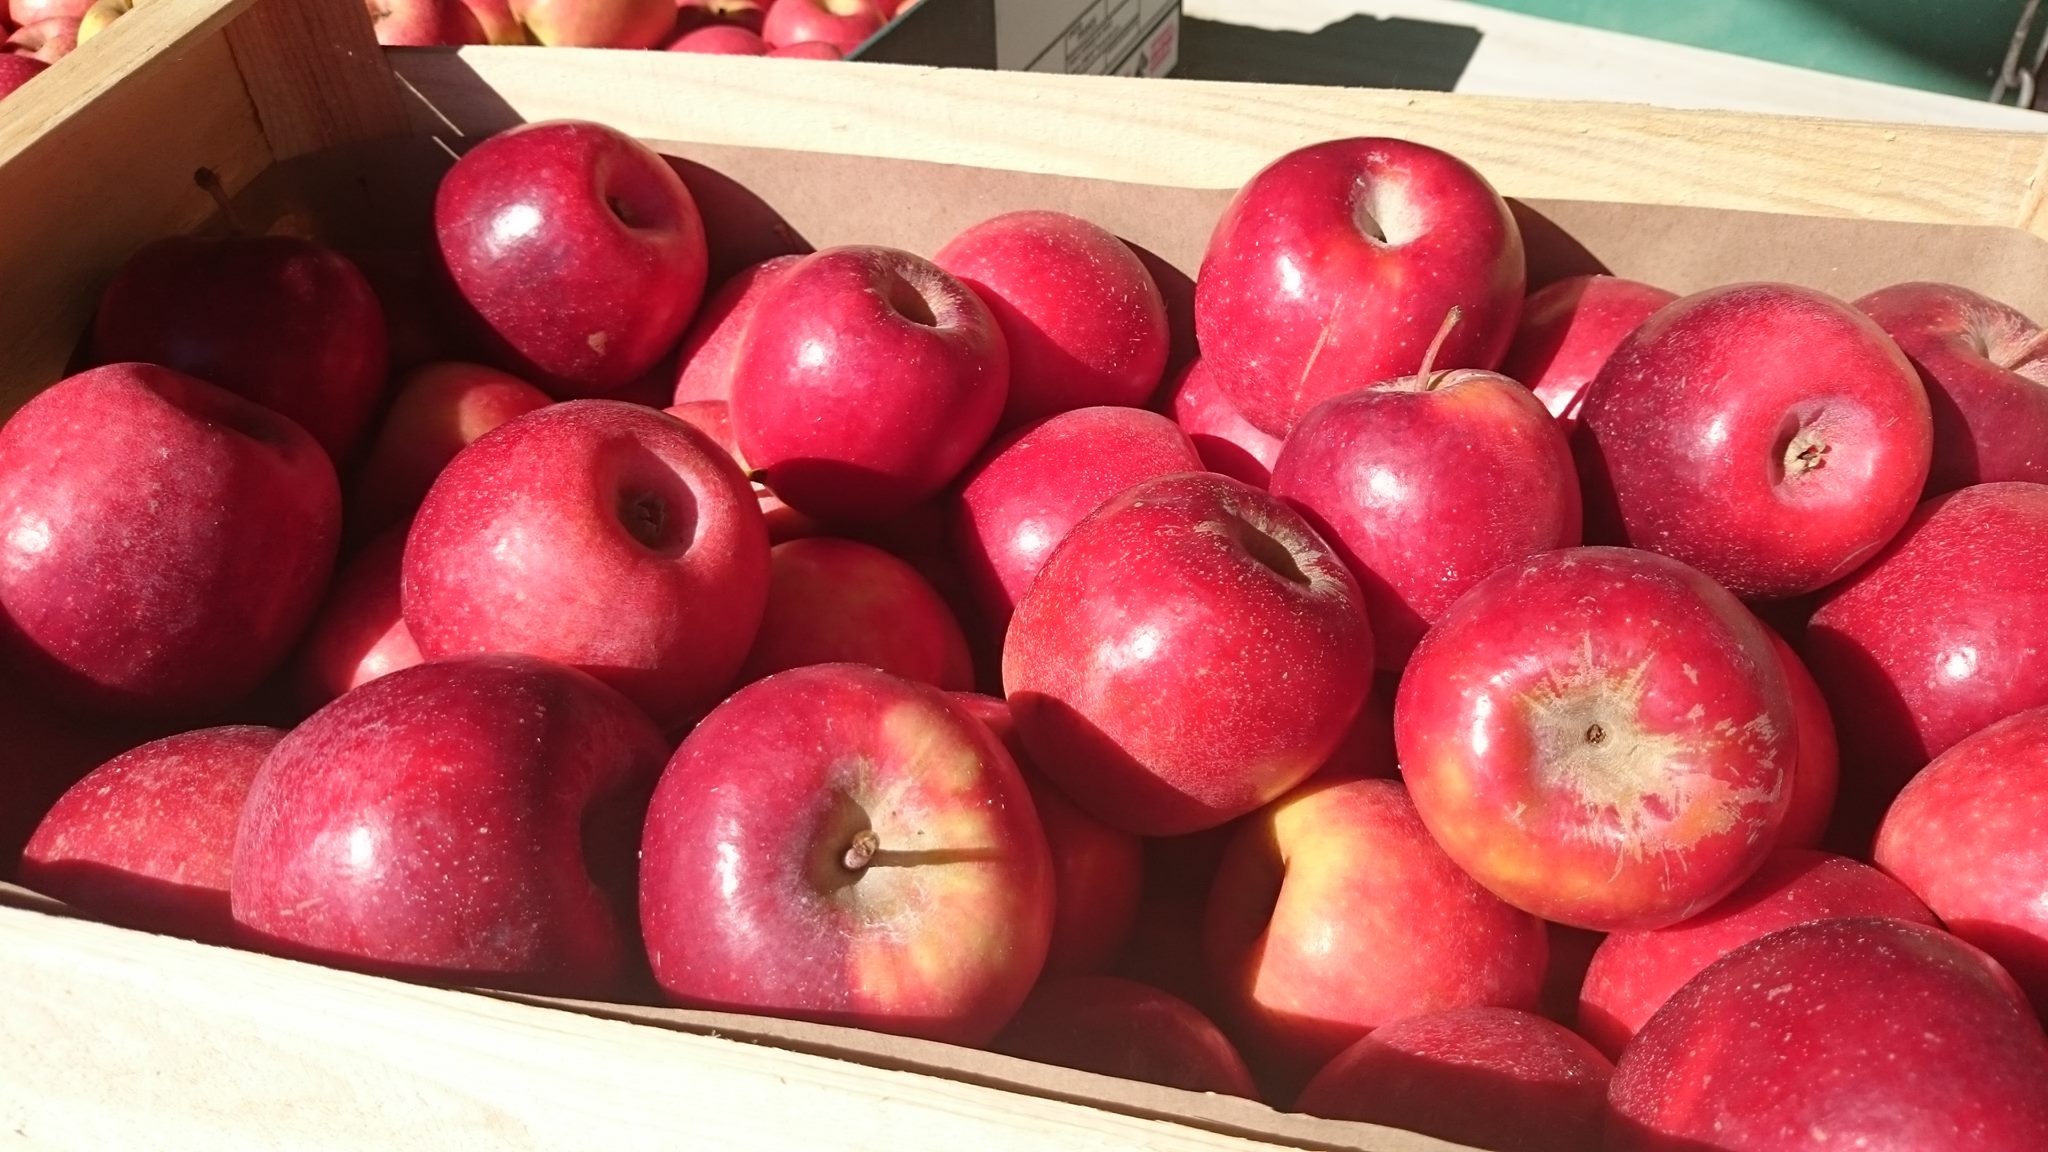
apple, plant, fruit, orchard, food, red, collection, produce, garden, power, flowering plant, rose family, nectarine, red apples, land plant, rose order, pluot